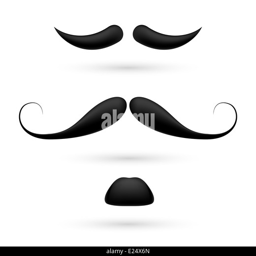
a set of black moustache on white